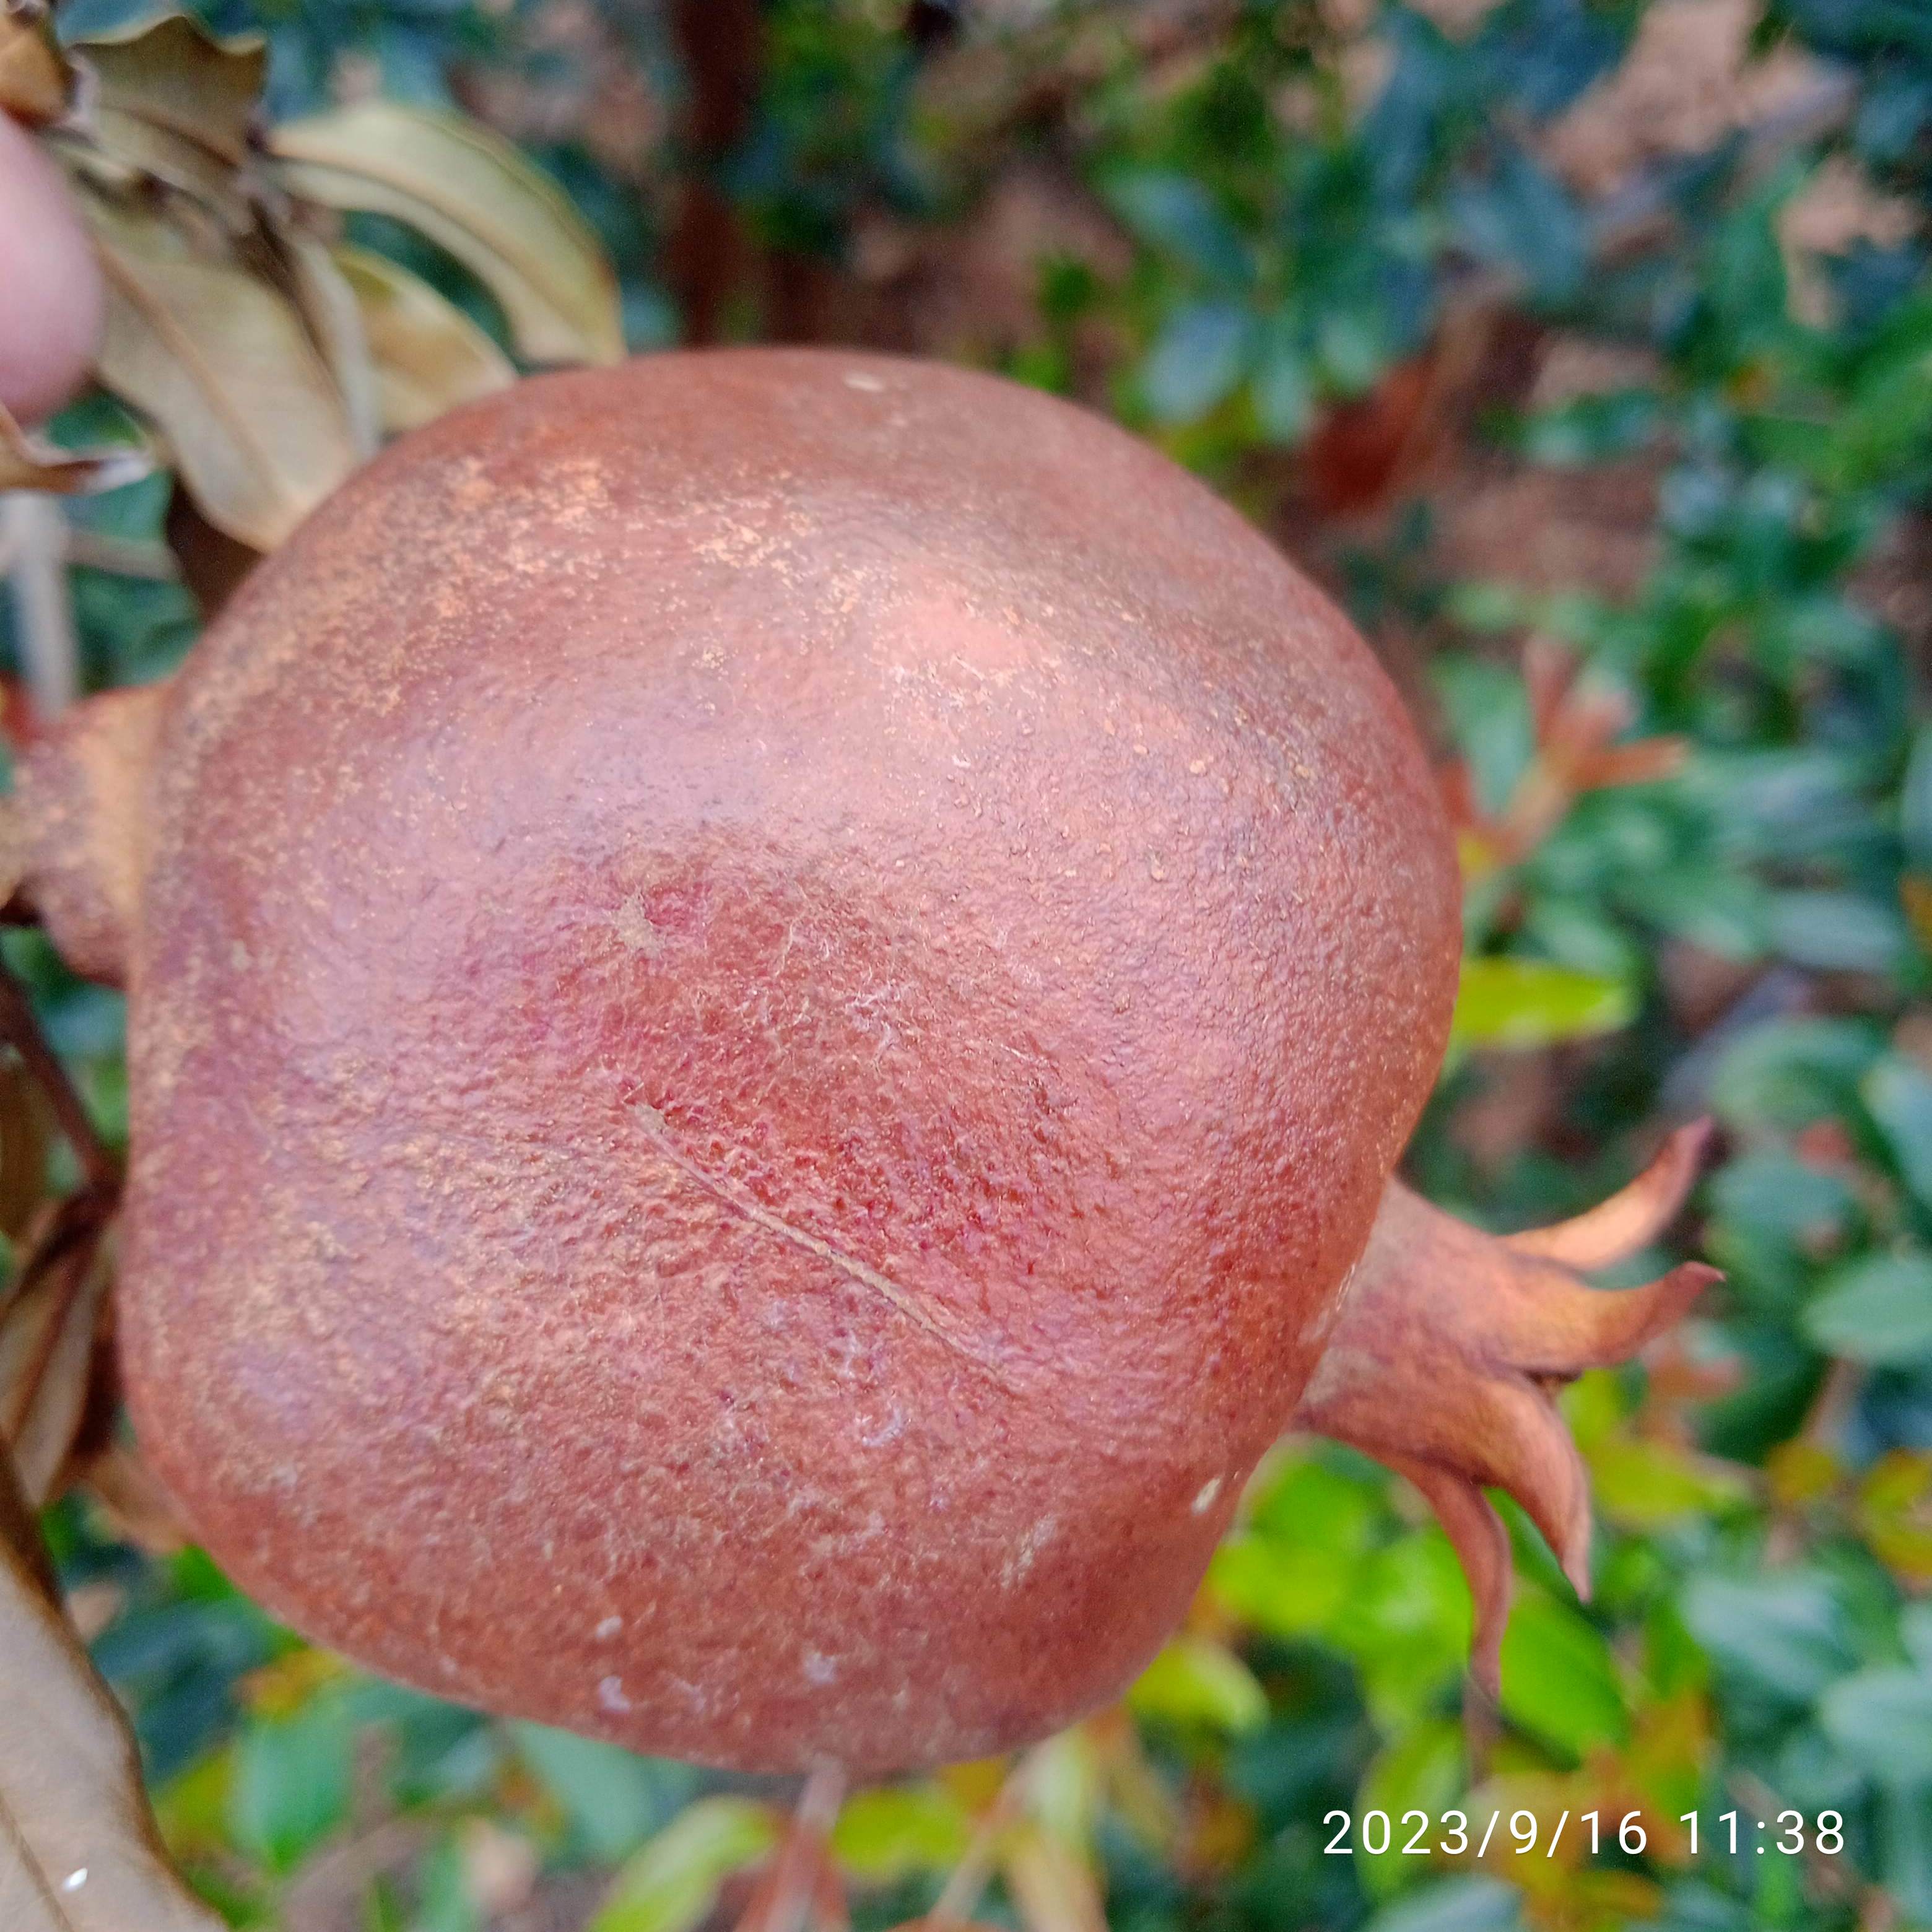
Label: Alternaria